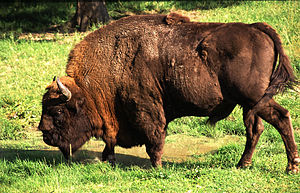
Brest (Hviderusland) / Transport / Fly
Vinsent i Białowieski nationalpark
Brest er en by i Hviderusland med 335.645 ved grænsen til Polen modsat byen Terespol hvor floden Vestlige Bug løber sammen med Mukhavets. Byen er administrativt center i Brest voblast. I omegnen findes rester af den gamle zaristiske Brest-fort, der spillede en væsentlig rolle i modstanden mod Nazi-Tysklands invasion under Operation Barbarossa i 1941 under 2. verdenskrig.